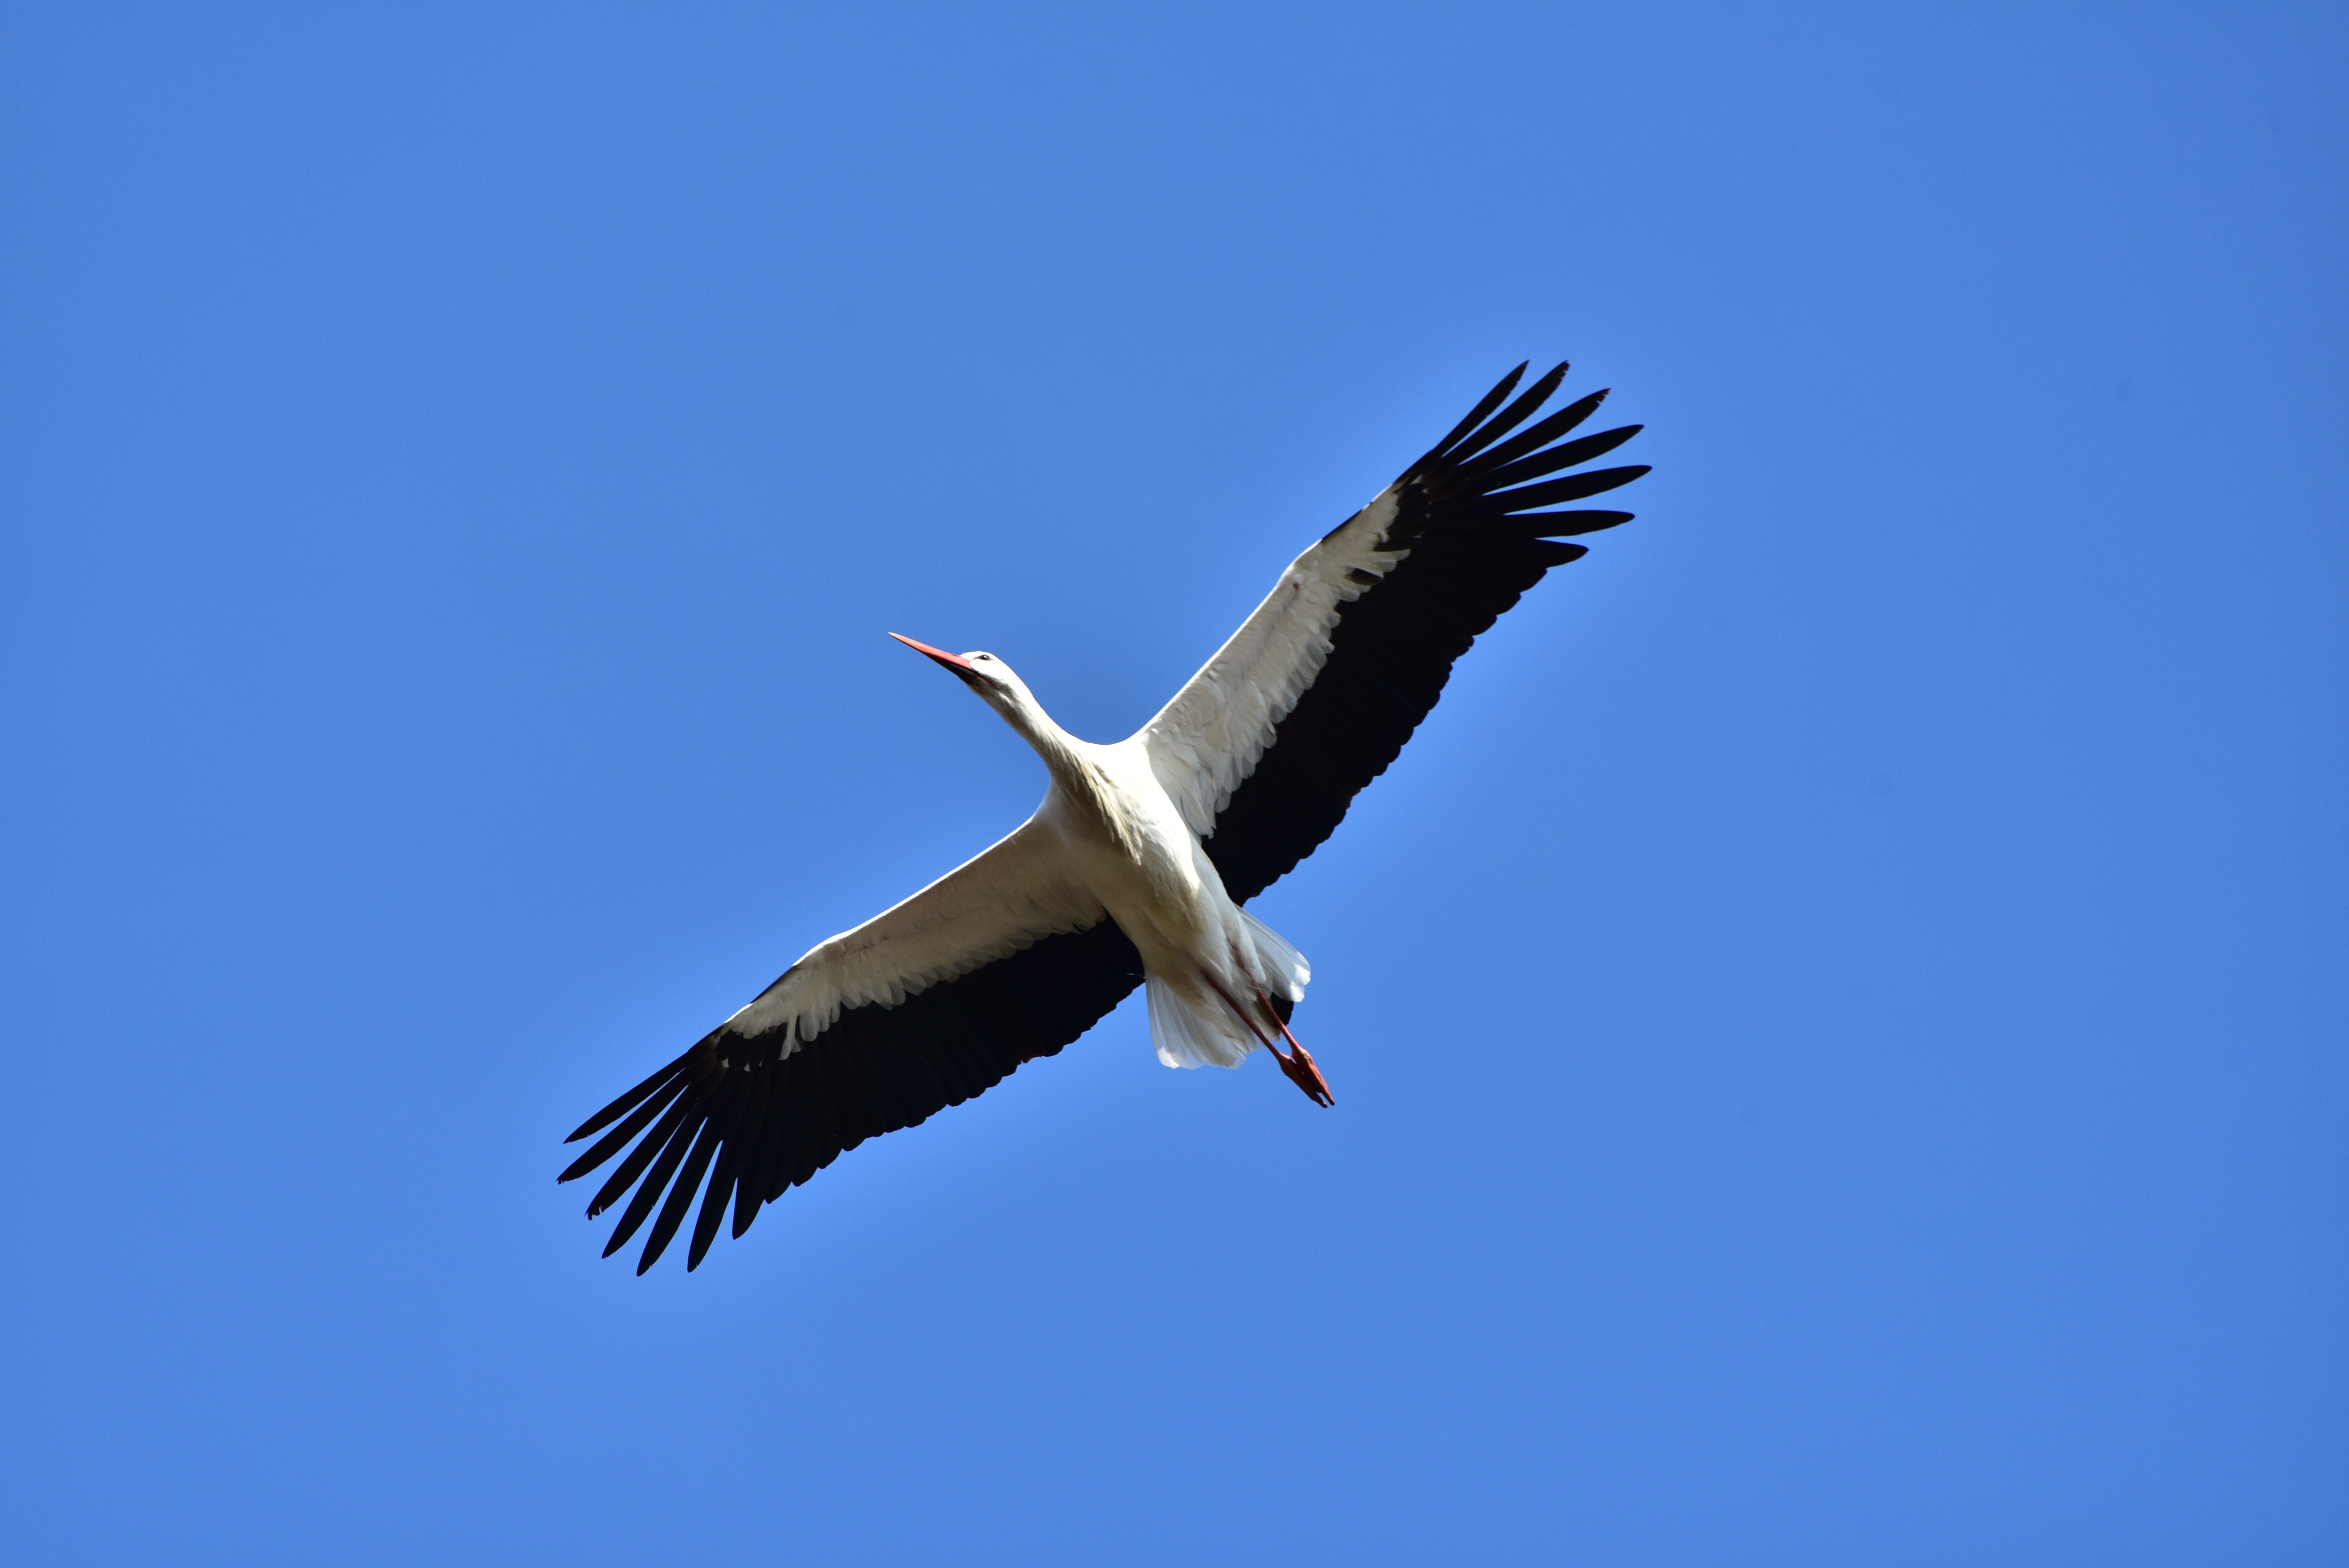
nature, bird, wing, sky, fly, beak, flight, eagle, feather, fauna, stork, black white, vertebrate, elegant, bill, vulture, condor, pride, white stork, rattle stork, adebar, large beak, perching bird, accipitriformes, ciconiiformes